Infiltration and inflow

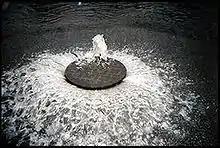
Excessive infiltration and inflow may cause sanitary sewer overflows during wet weather.

High rates of infiltration and inflow may make the sanitary sewer incapable of carrying sewage from the design service area. Sewage may back up into the lowest homes during wet weather, or street manholes may overflow.